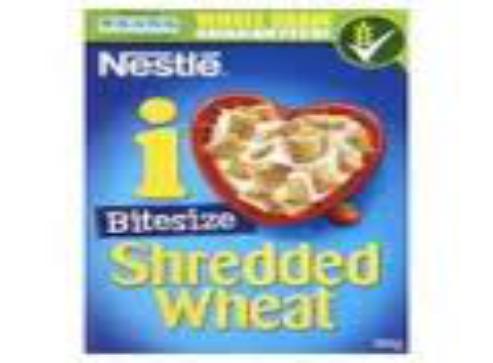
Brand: Honey Nut Shredded Wheat
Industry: Food